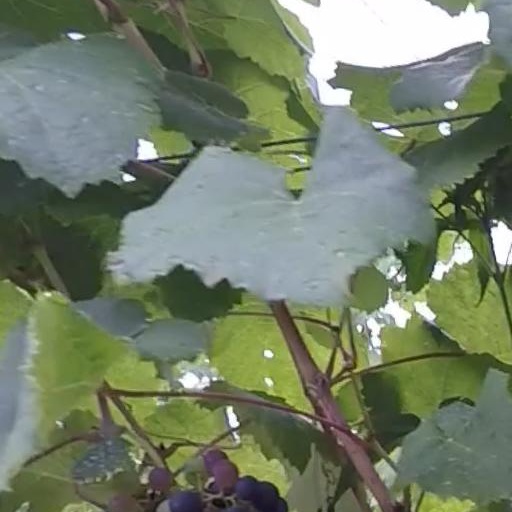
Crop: grape